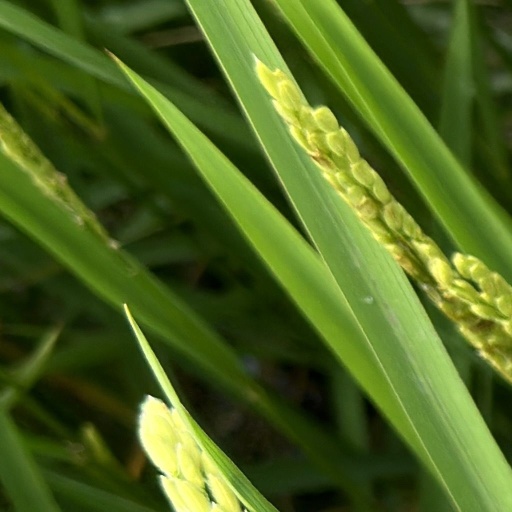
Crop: rice